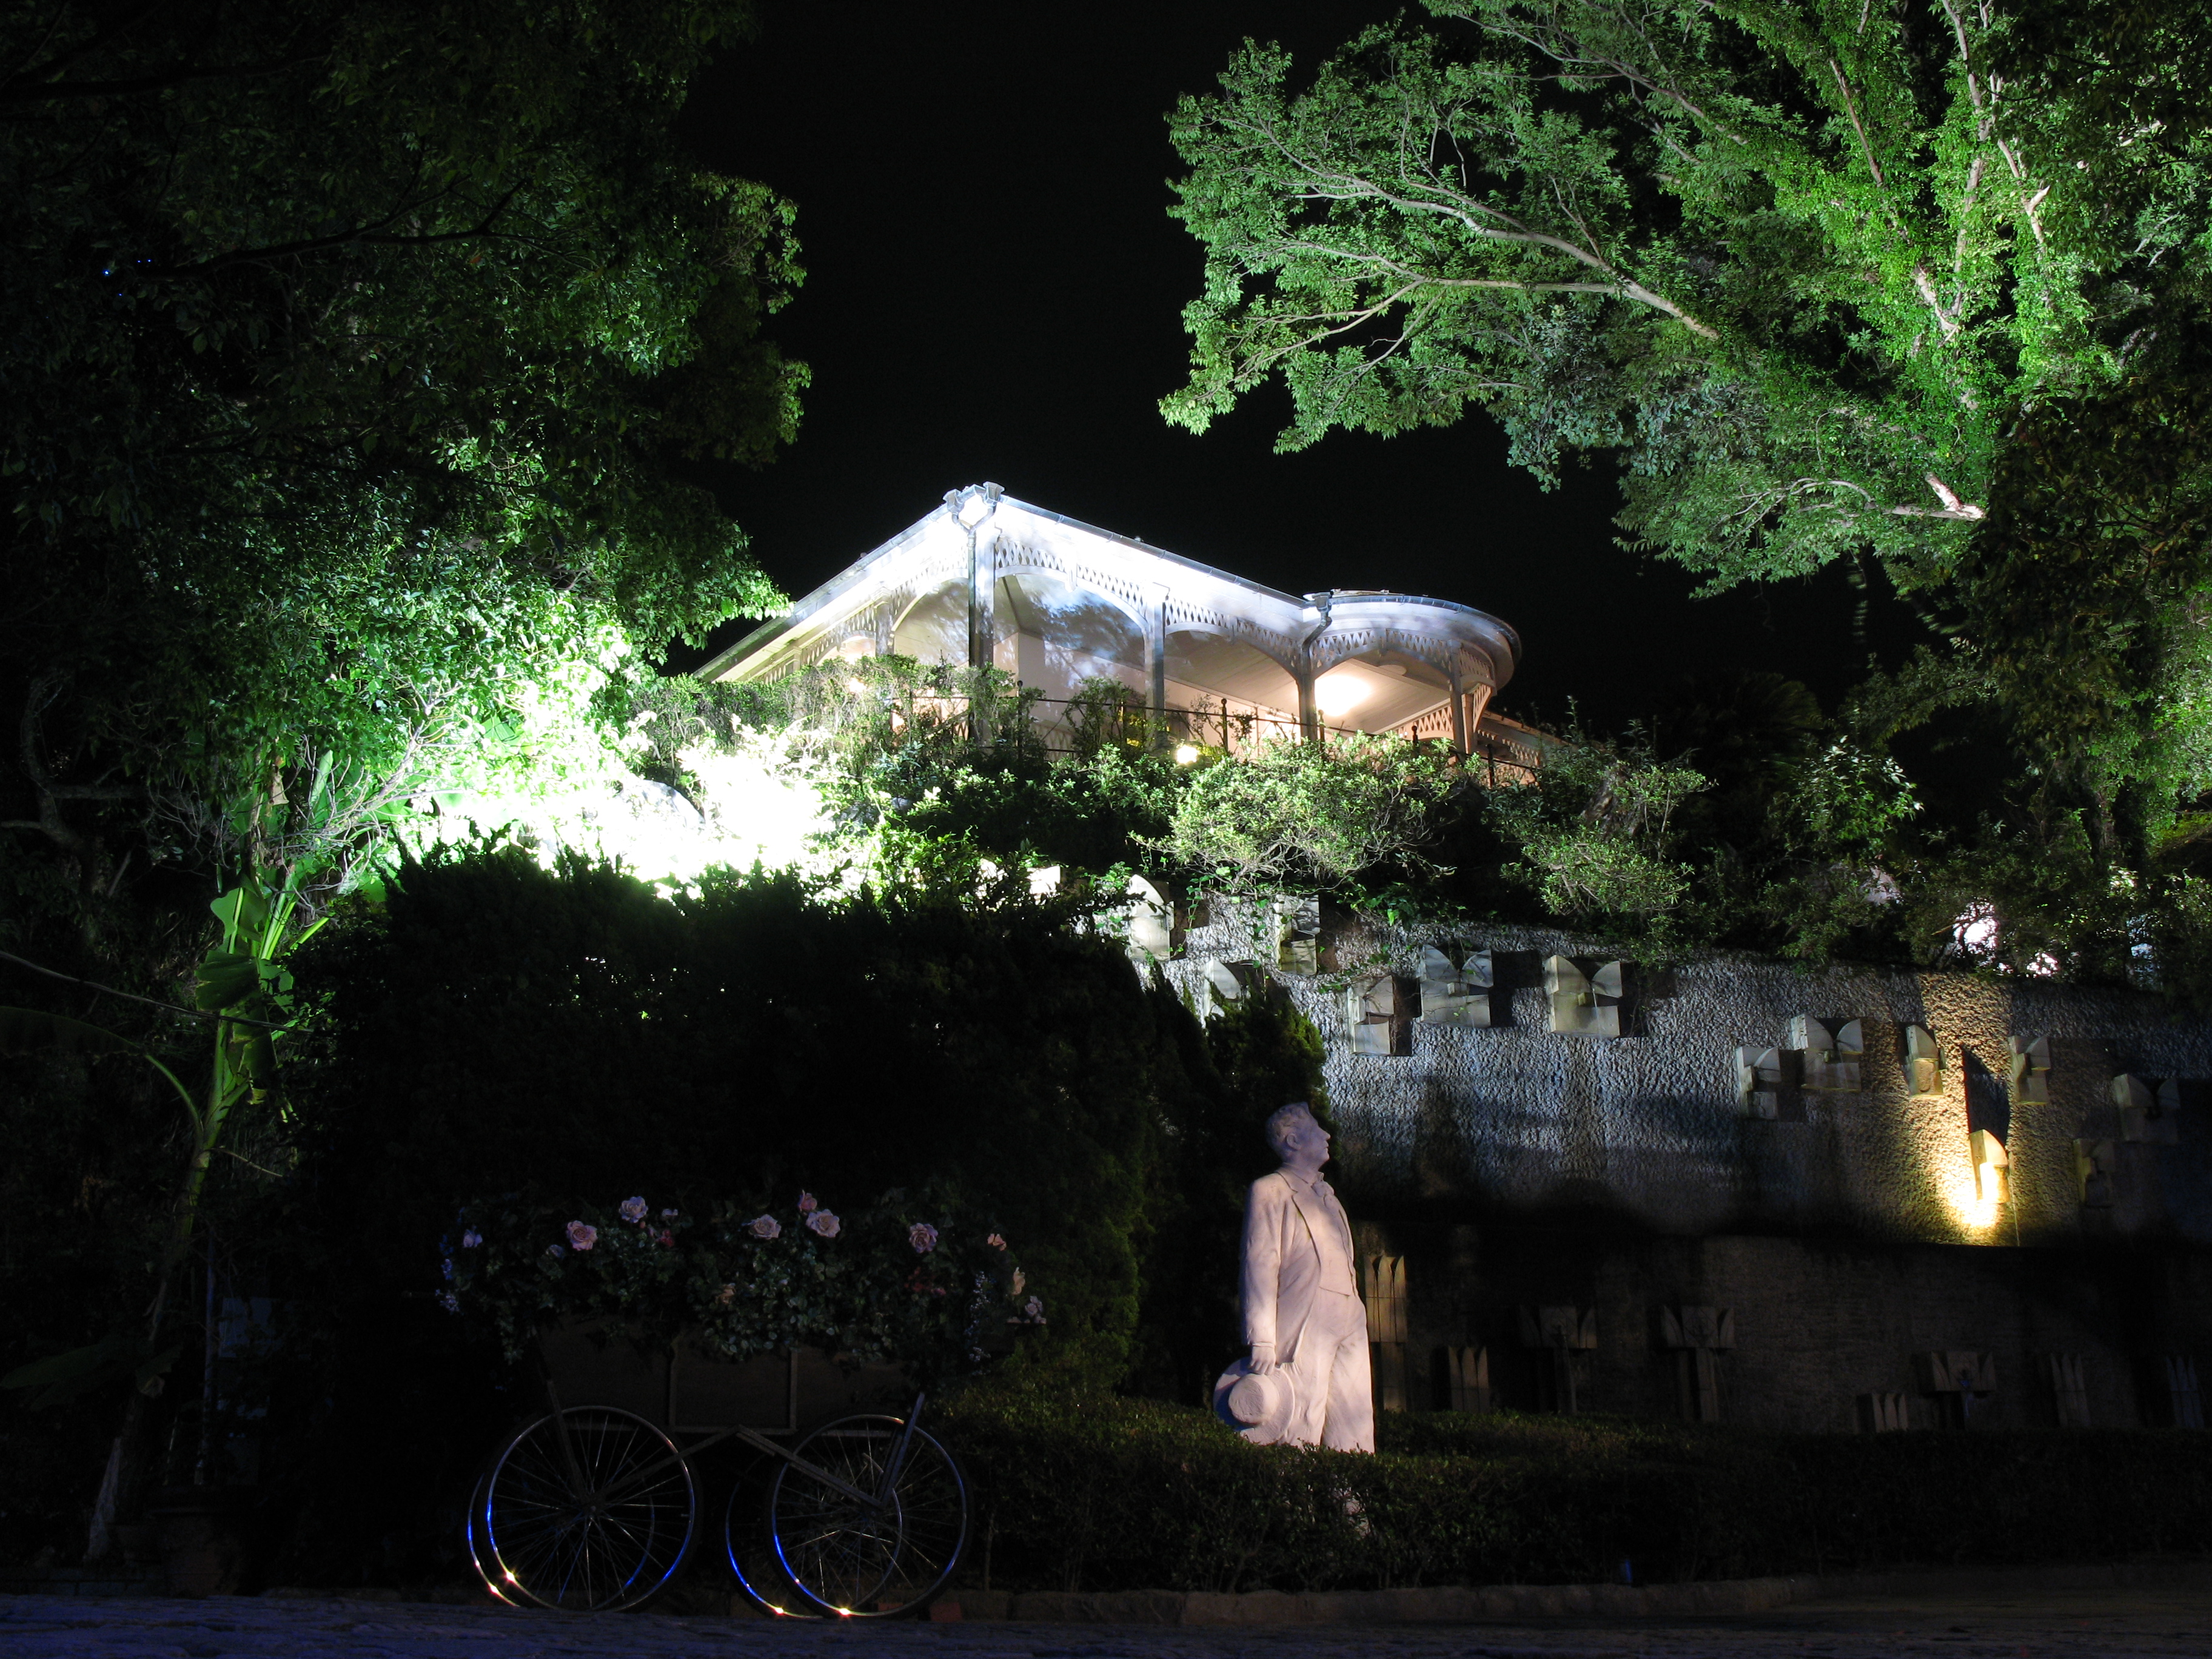
tree, light, night, high, jungle, garden, nagasaki, up, hires, hi, res, g7, glover